Roman invasion of Africa (204–201 BC)

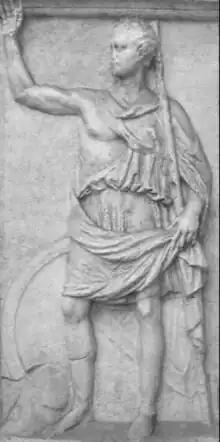

The main source for almost every aspect of the Punic Wars is the historian Polybius, a Greek sent to Rome in 167BC as a hostage. His works include a now largely lost manual on military tactics, but he is best known for "The Histories", written sometime after 146BC. Polybius's work is considered broadly objective and largely neutral as between Carthaginian and Roman points of view. He was an analytical historian and wherever possible interviewed participants, from both sides, in the events he wrote about.